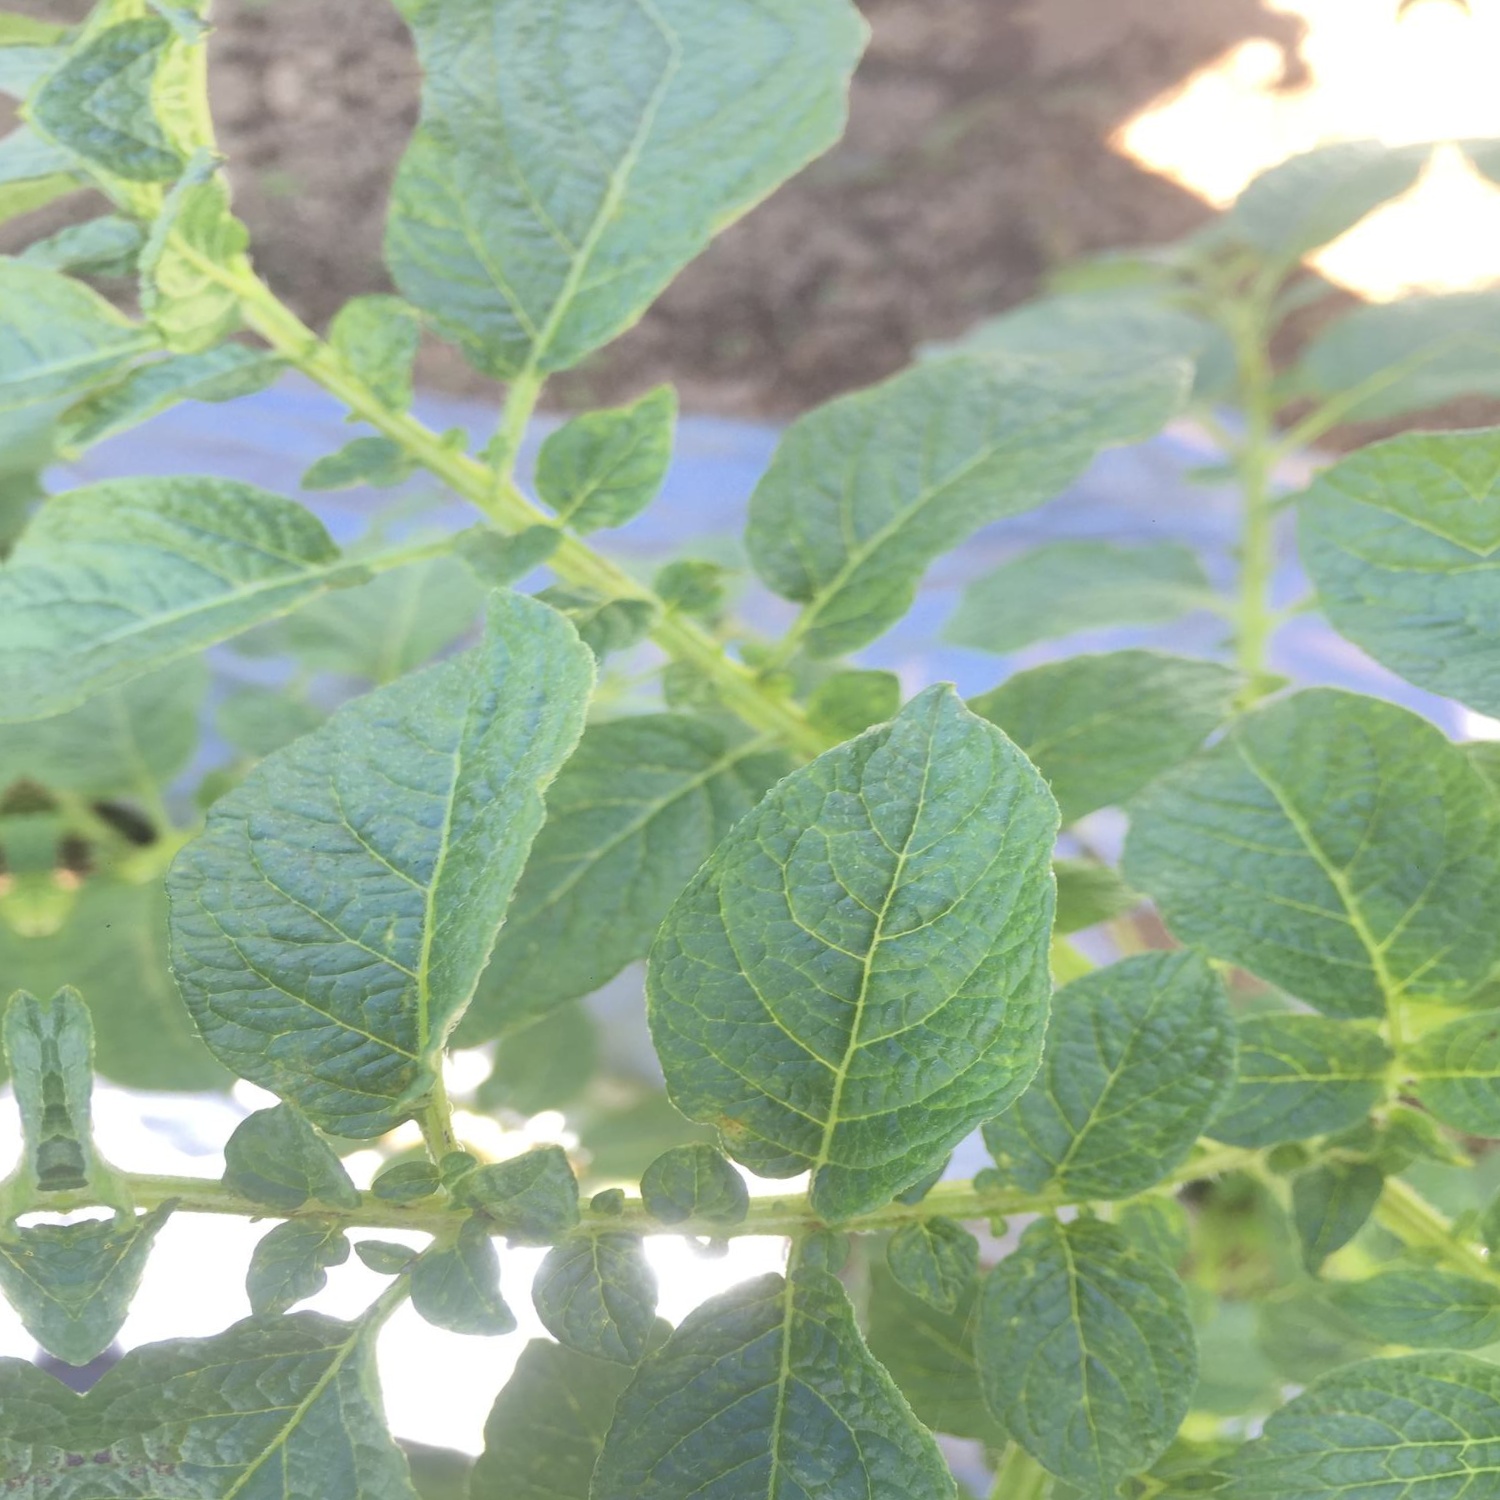
Etiqueta: Virus